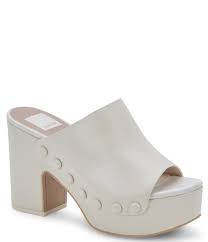
Label: Clog